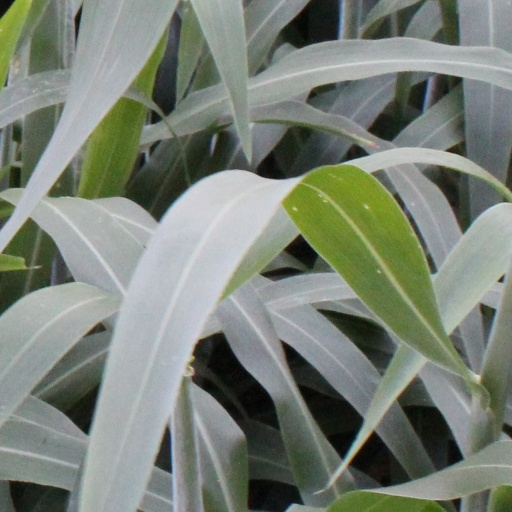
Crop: sorghum